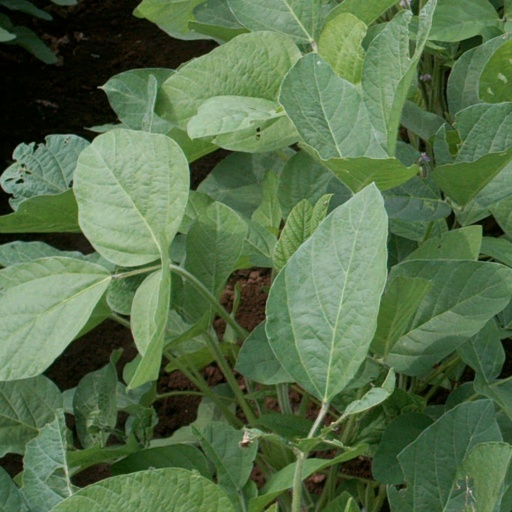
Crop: soybean